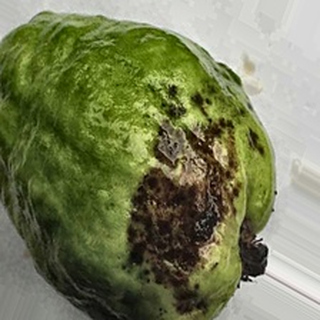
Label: guava_anthracnose